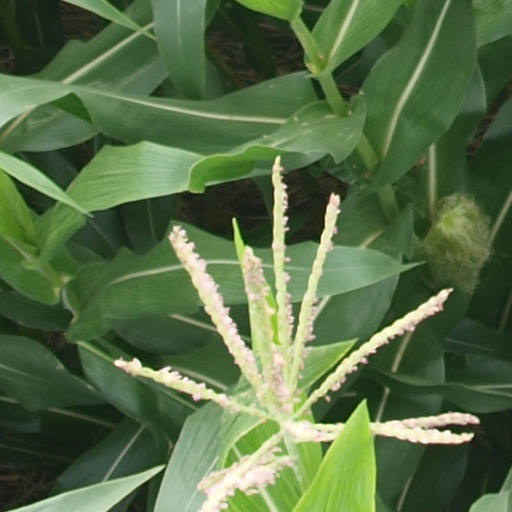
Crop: maize; corn